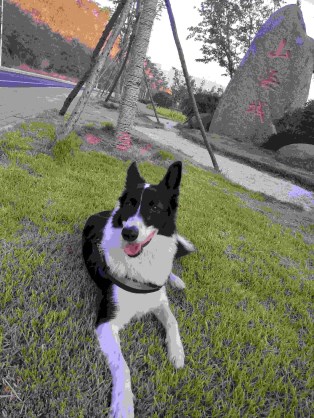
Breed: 2594-n000109-Border_collie